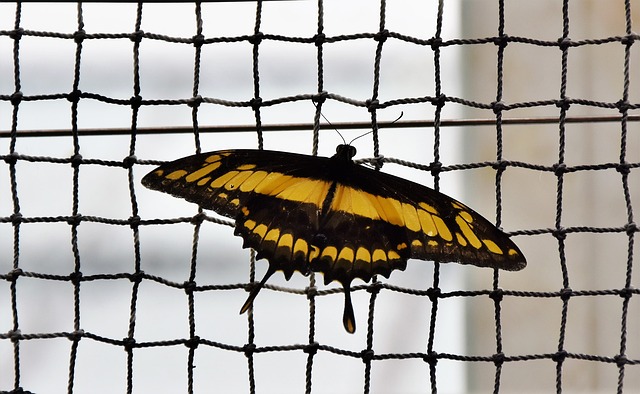
Label: butterfly